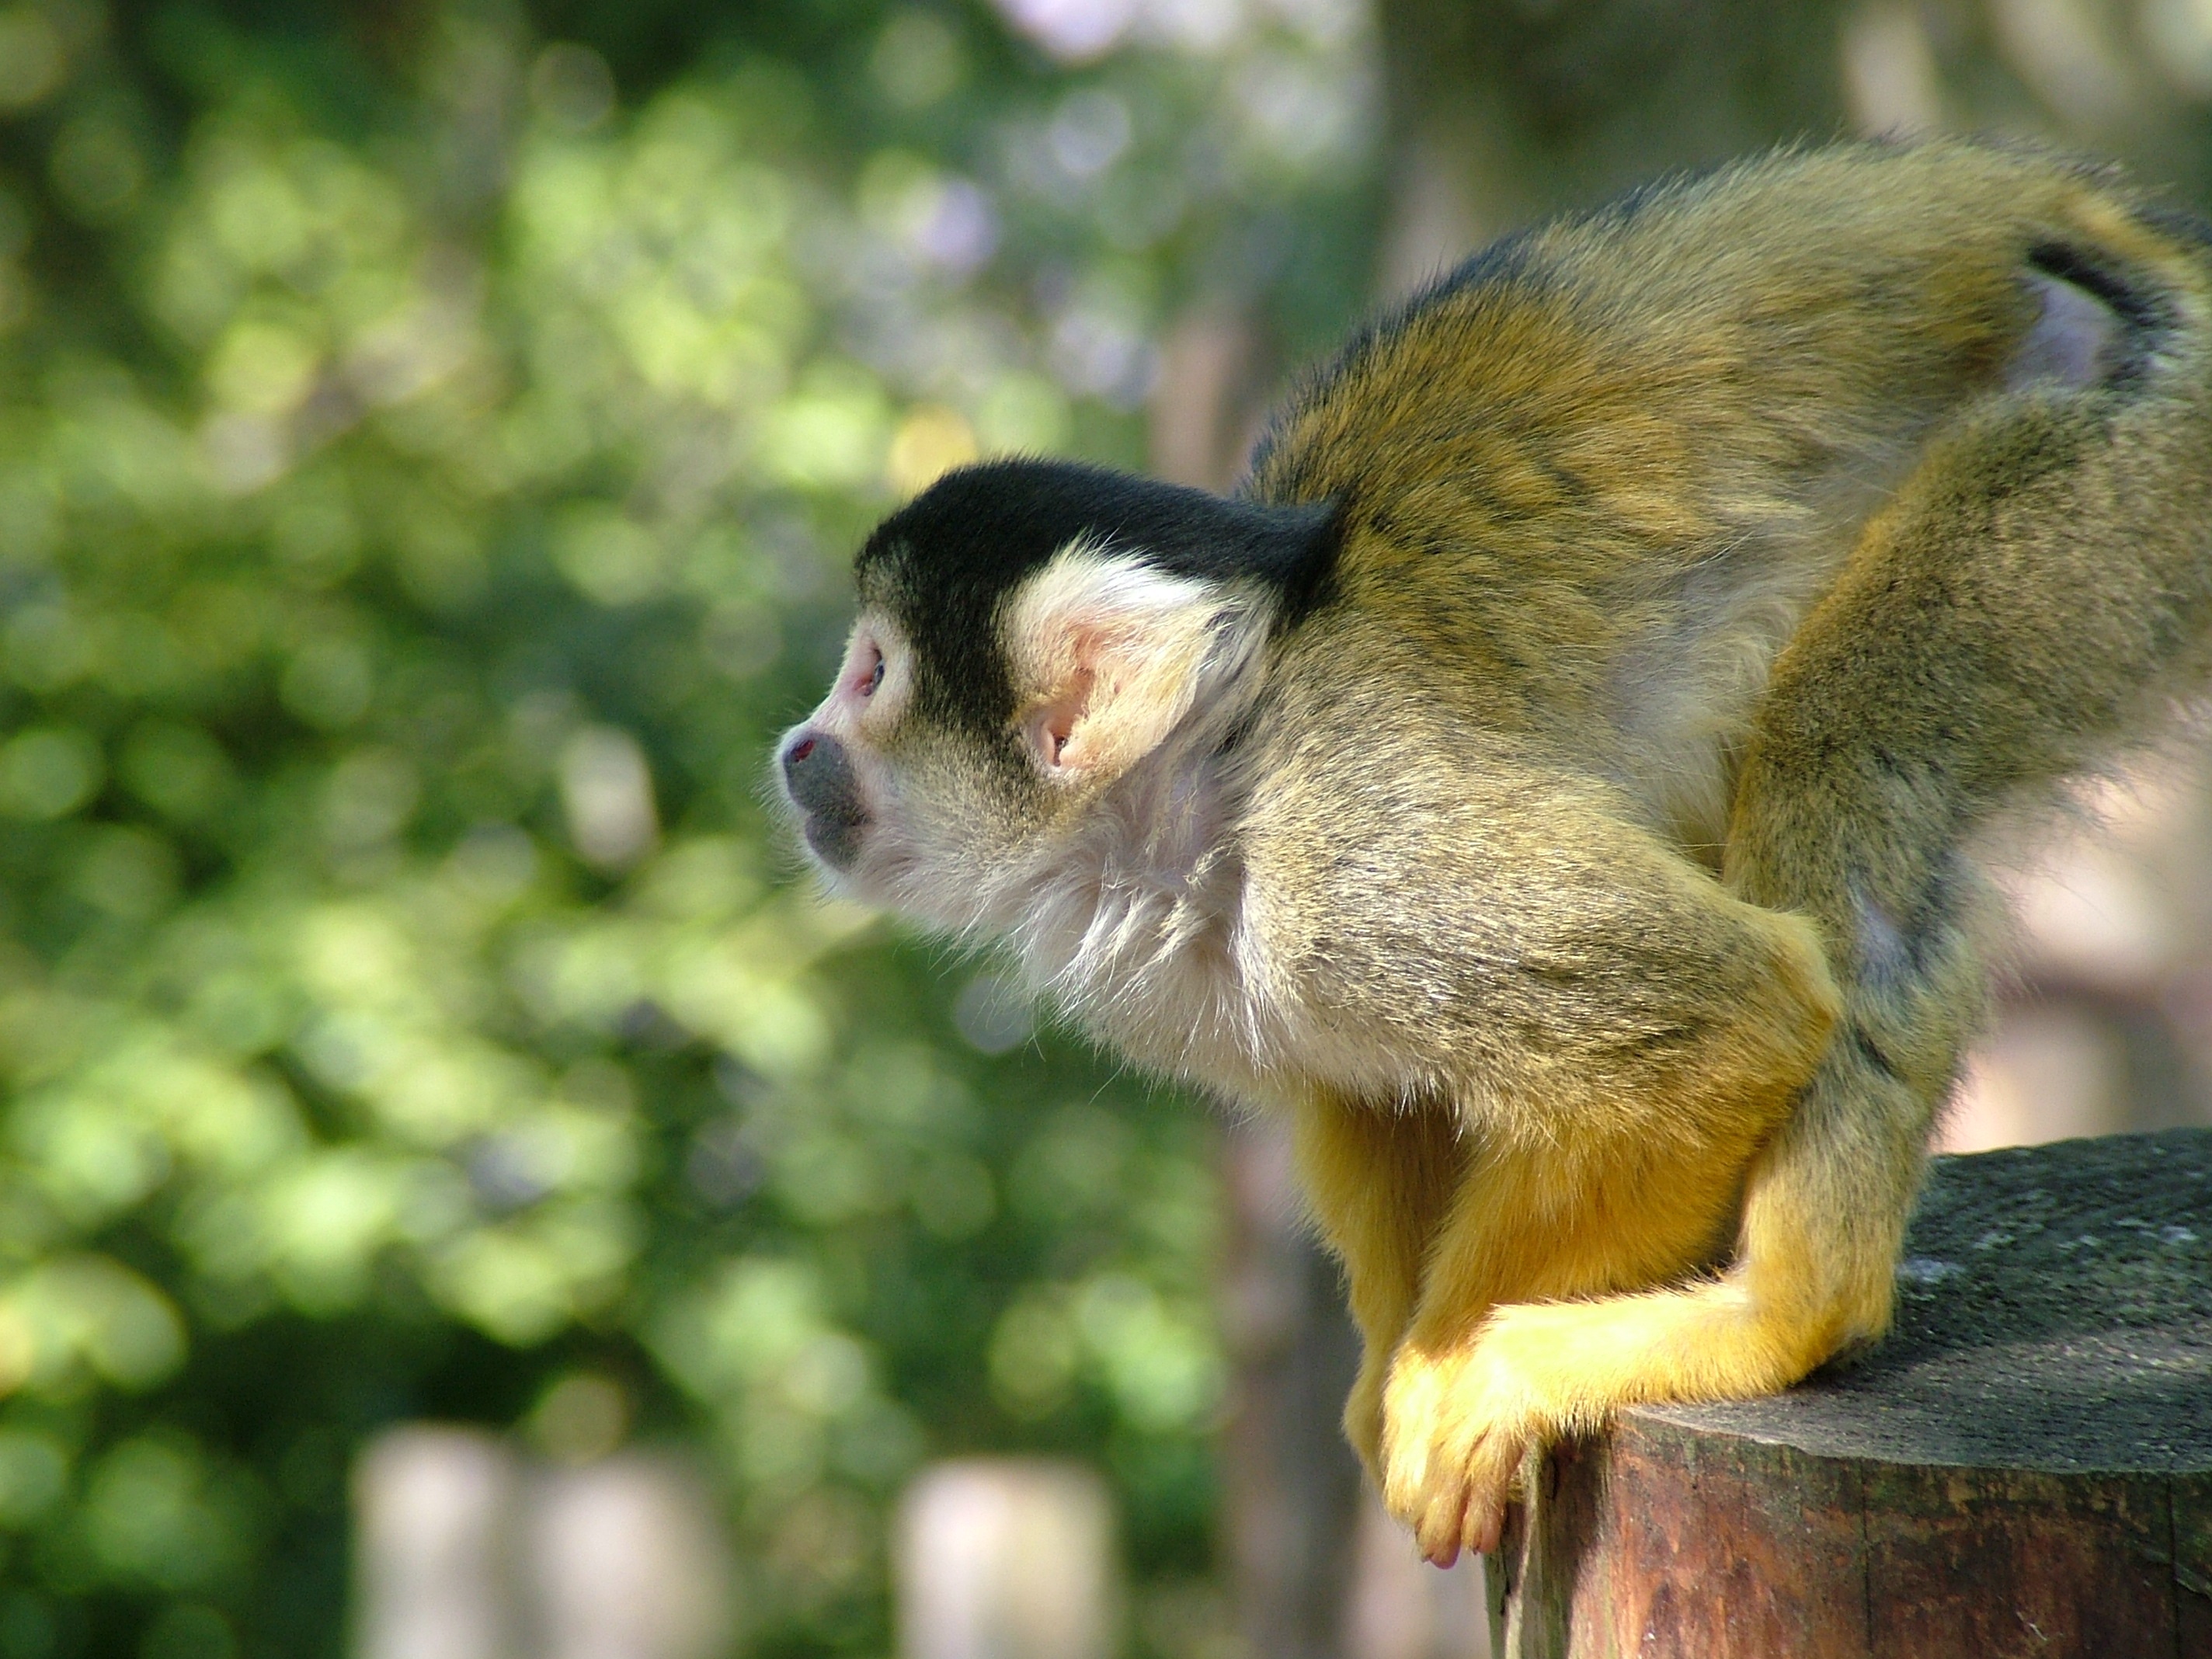
wildlife, zoo, mammal, monkey, fauna, primate, squirrel monkey, vertebrate, macaque, old world monkey, new world monkey, saimiri, squirrel monkeys, dead chief monkey